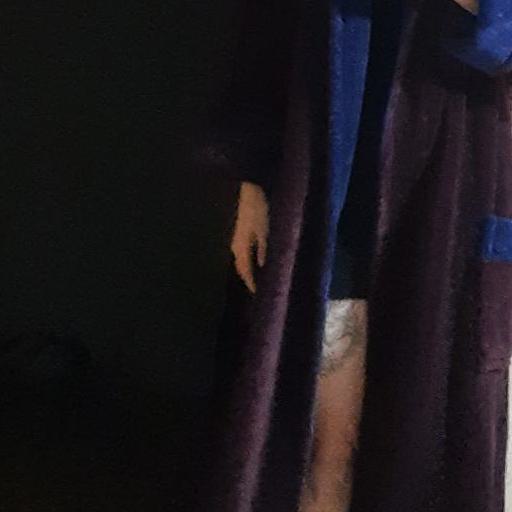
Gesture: no_gesture